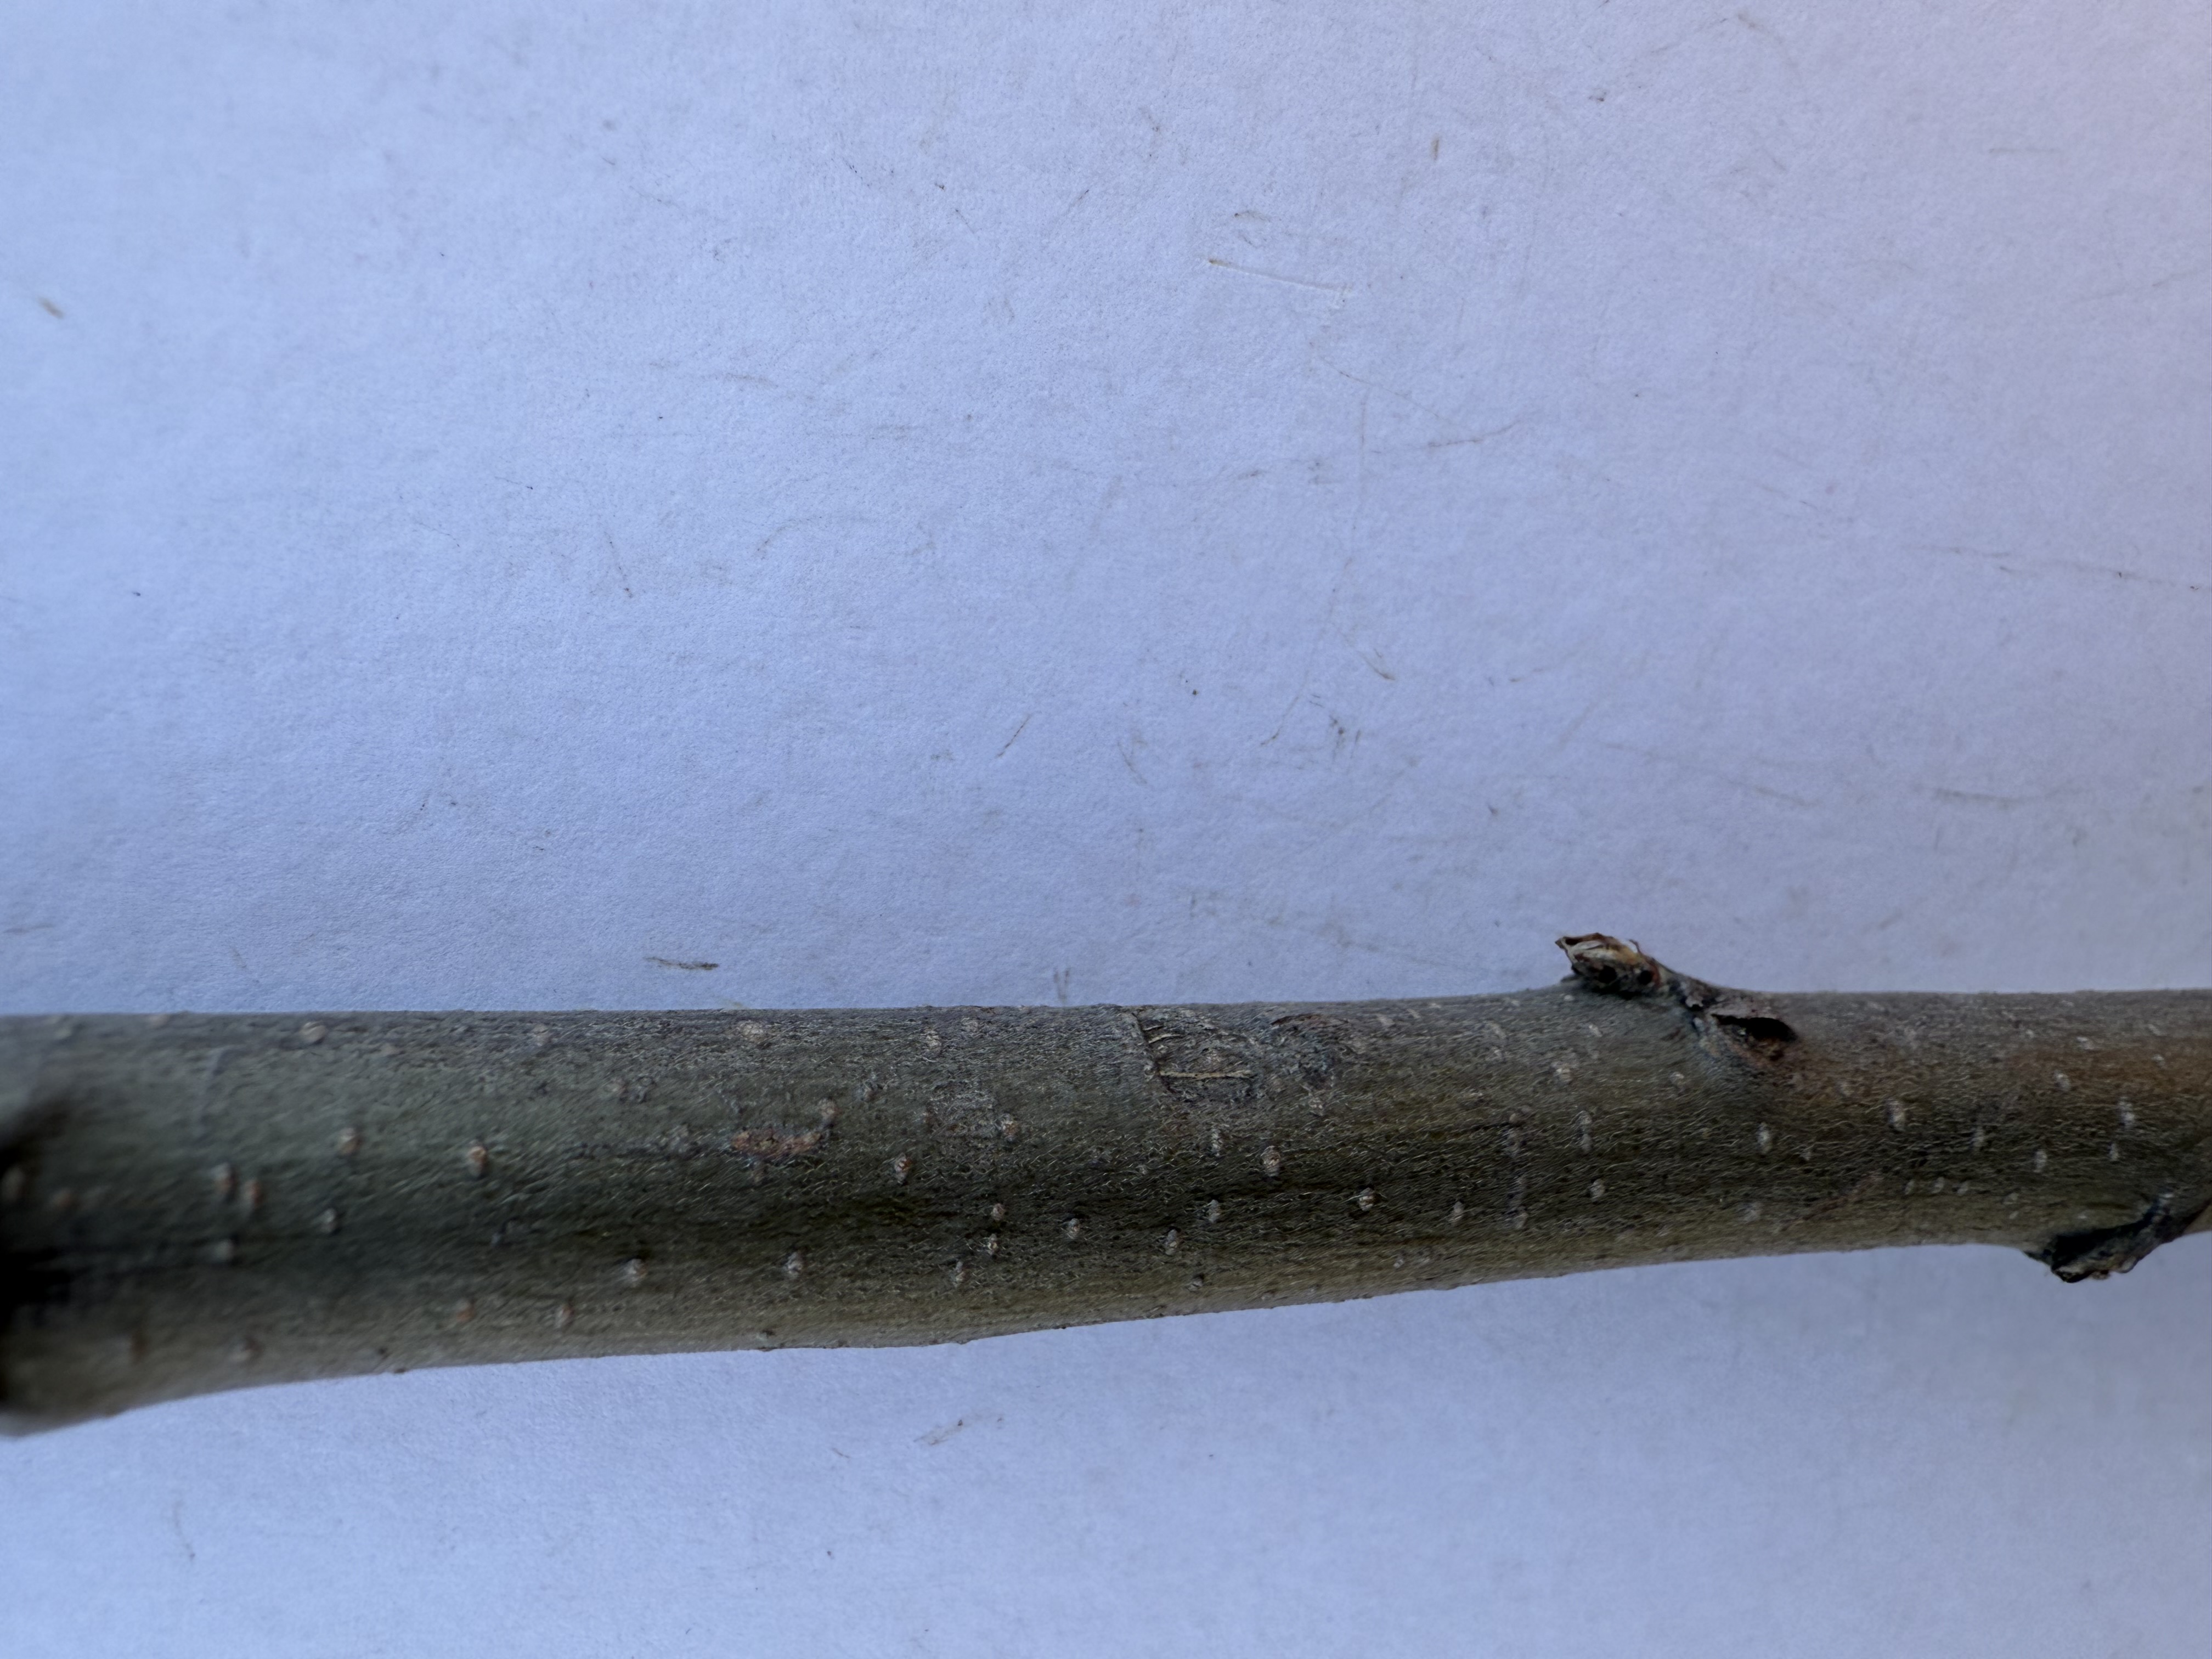
Variety: Ekmek Quince